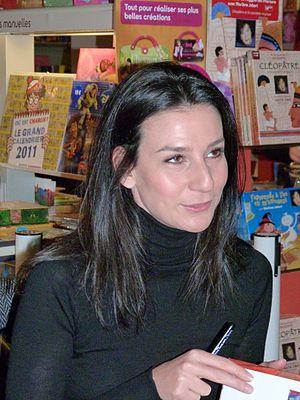
Marie Drucker, lors de la présentation du livre-CD pour enfant réalisé avec Valérie Lenoir La Perruque de Joseph Haydn, le 28 novembre 2010 à la FNAC Montparnasse, Paris
Marie Drucker, née le 3 décembre 1974 à Paris, est une journaliste, animatrice de radio et de télévision et documentariste française.